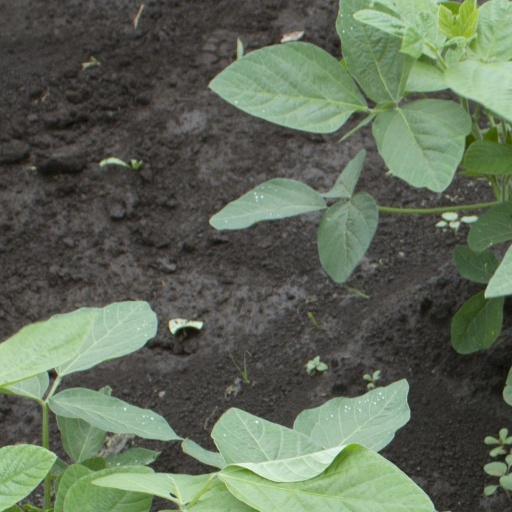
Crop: soybean